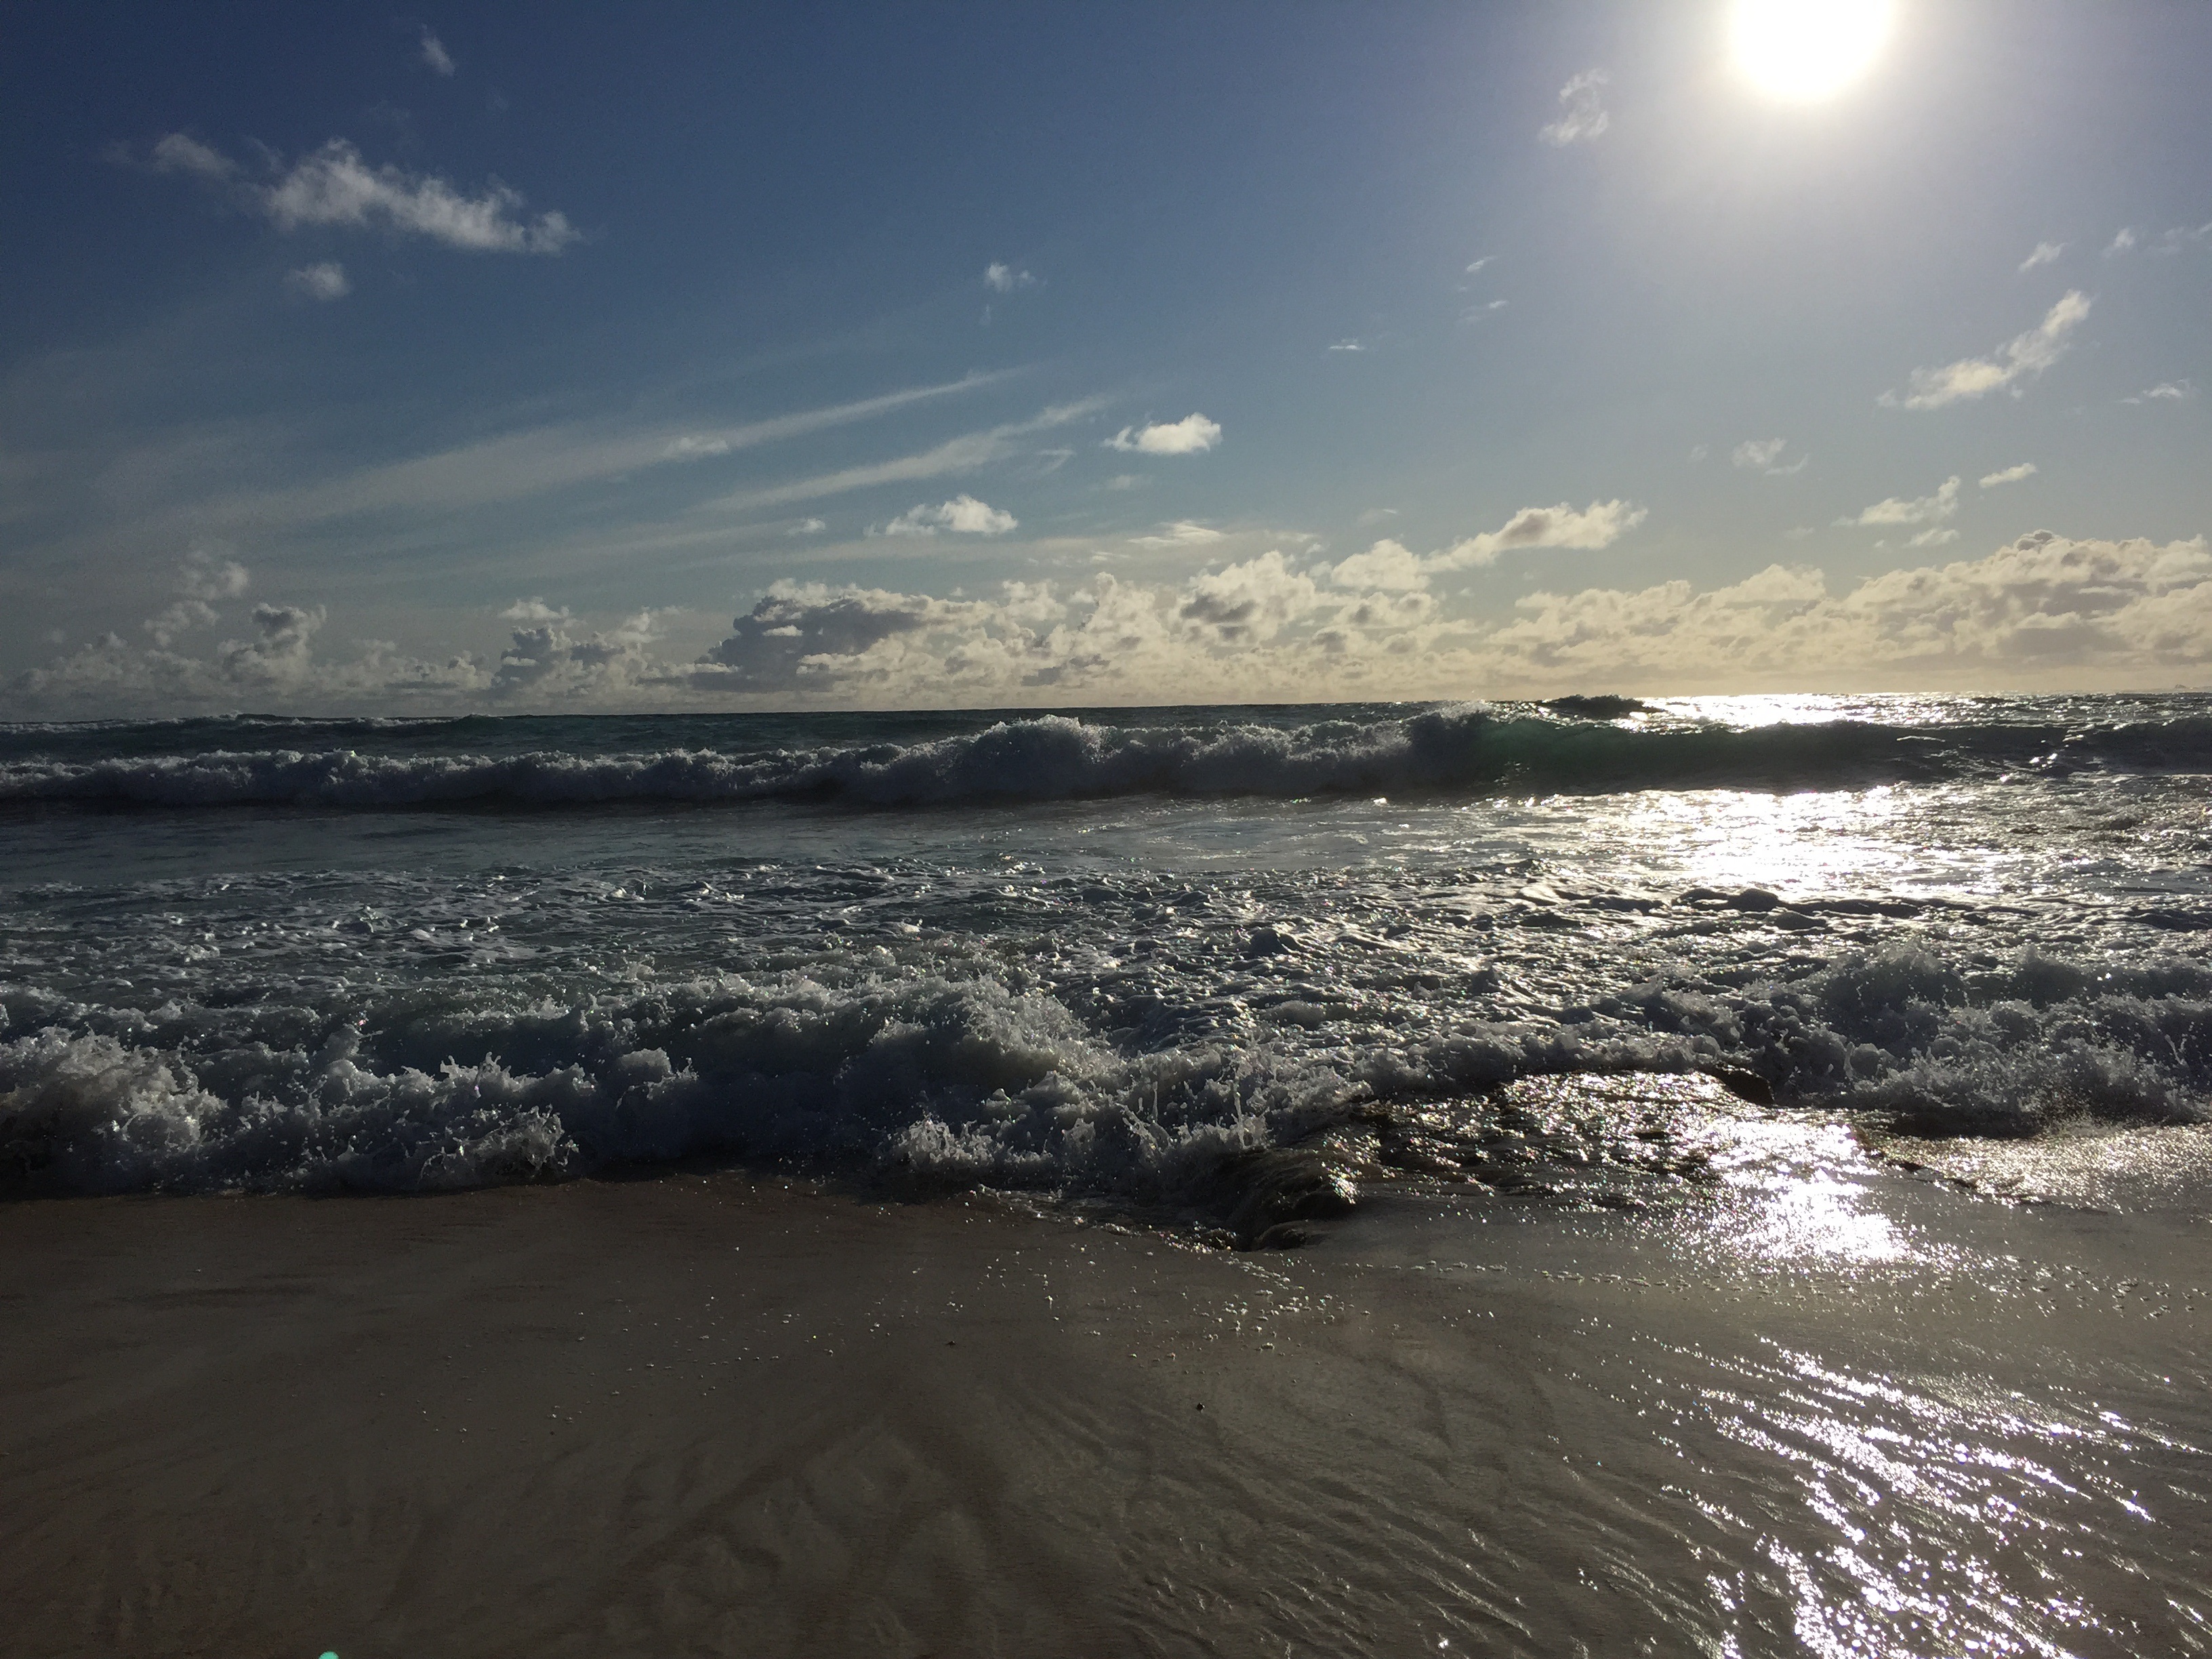
beach, sea, coast, water, sand, rock, ocean, horizon, cloud, sky, sun, sunrise, sunset, sunlight, morning, shore, wave, dawn, land, travel, dusk, love, evening, holiday, bay, romance, body of water, places of interest, australia, background, postcard, cape, distant, longing, destinations, fall in love, wind wave